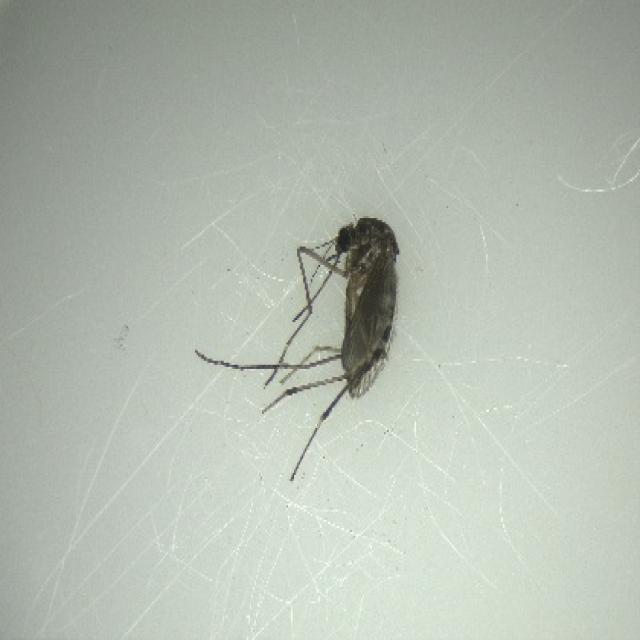
Species: aedes_vexans